Huyen Khong Son Thuong Monastery

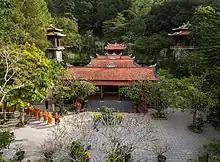
Huyền Không Sơn Thượng Monastery

Huyền Không Sơn Thượng Monastery [Pali. Abhisuññatāvanārama] is located in Chầm hamlet, Hương Hồ commune, Hương Trà District which is a famous monastery and a beautiful landscape of the ancient capital of Huế. This monastery belongs to Theravada Buddhism and was built by Ven. Sīlaguṇa in 1989. It is covered by an area of pine forest.